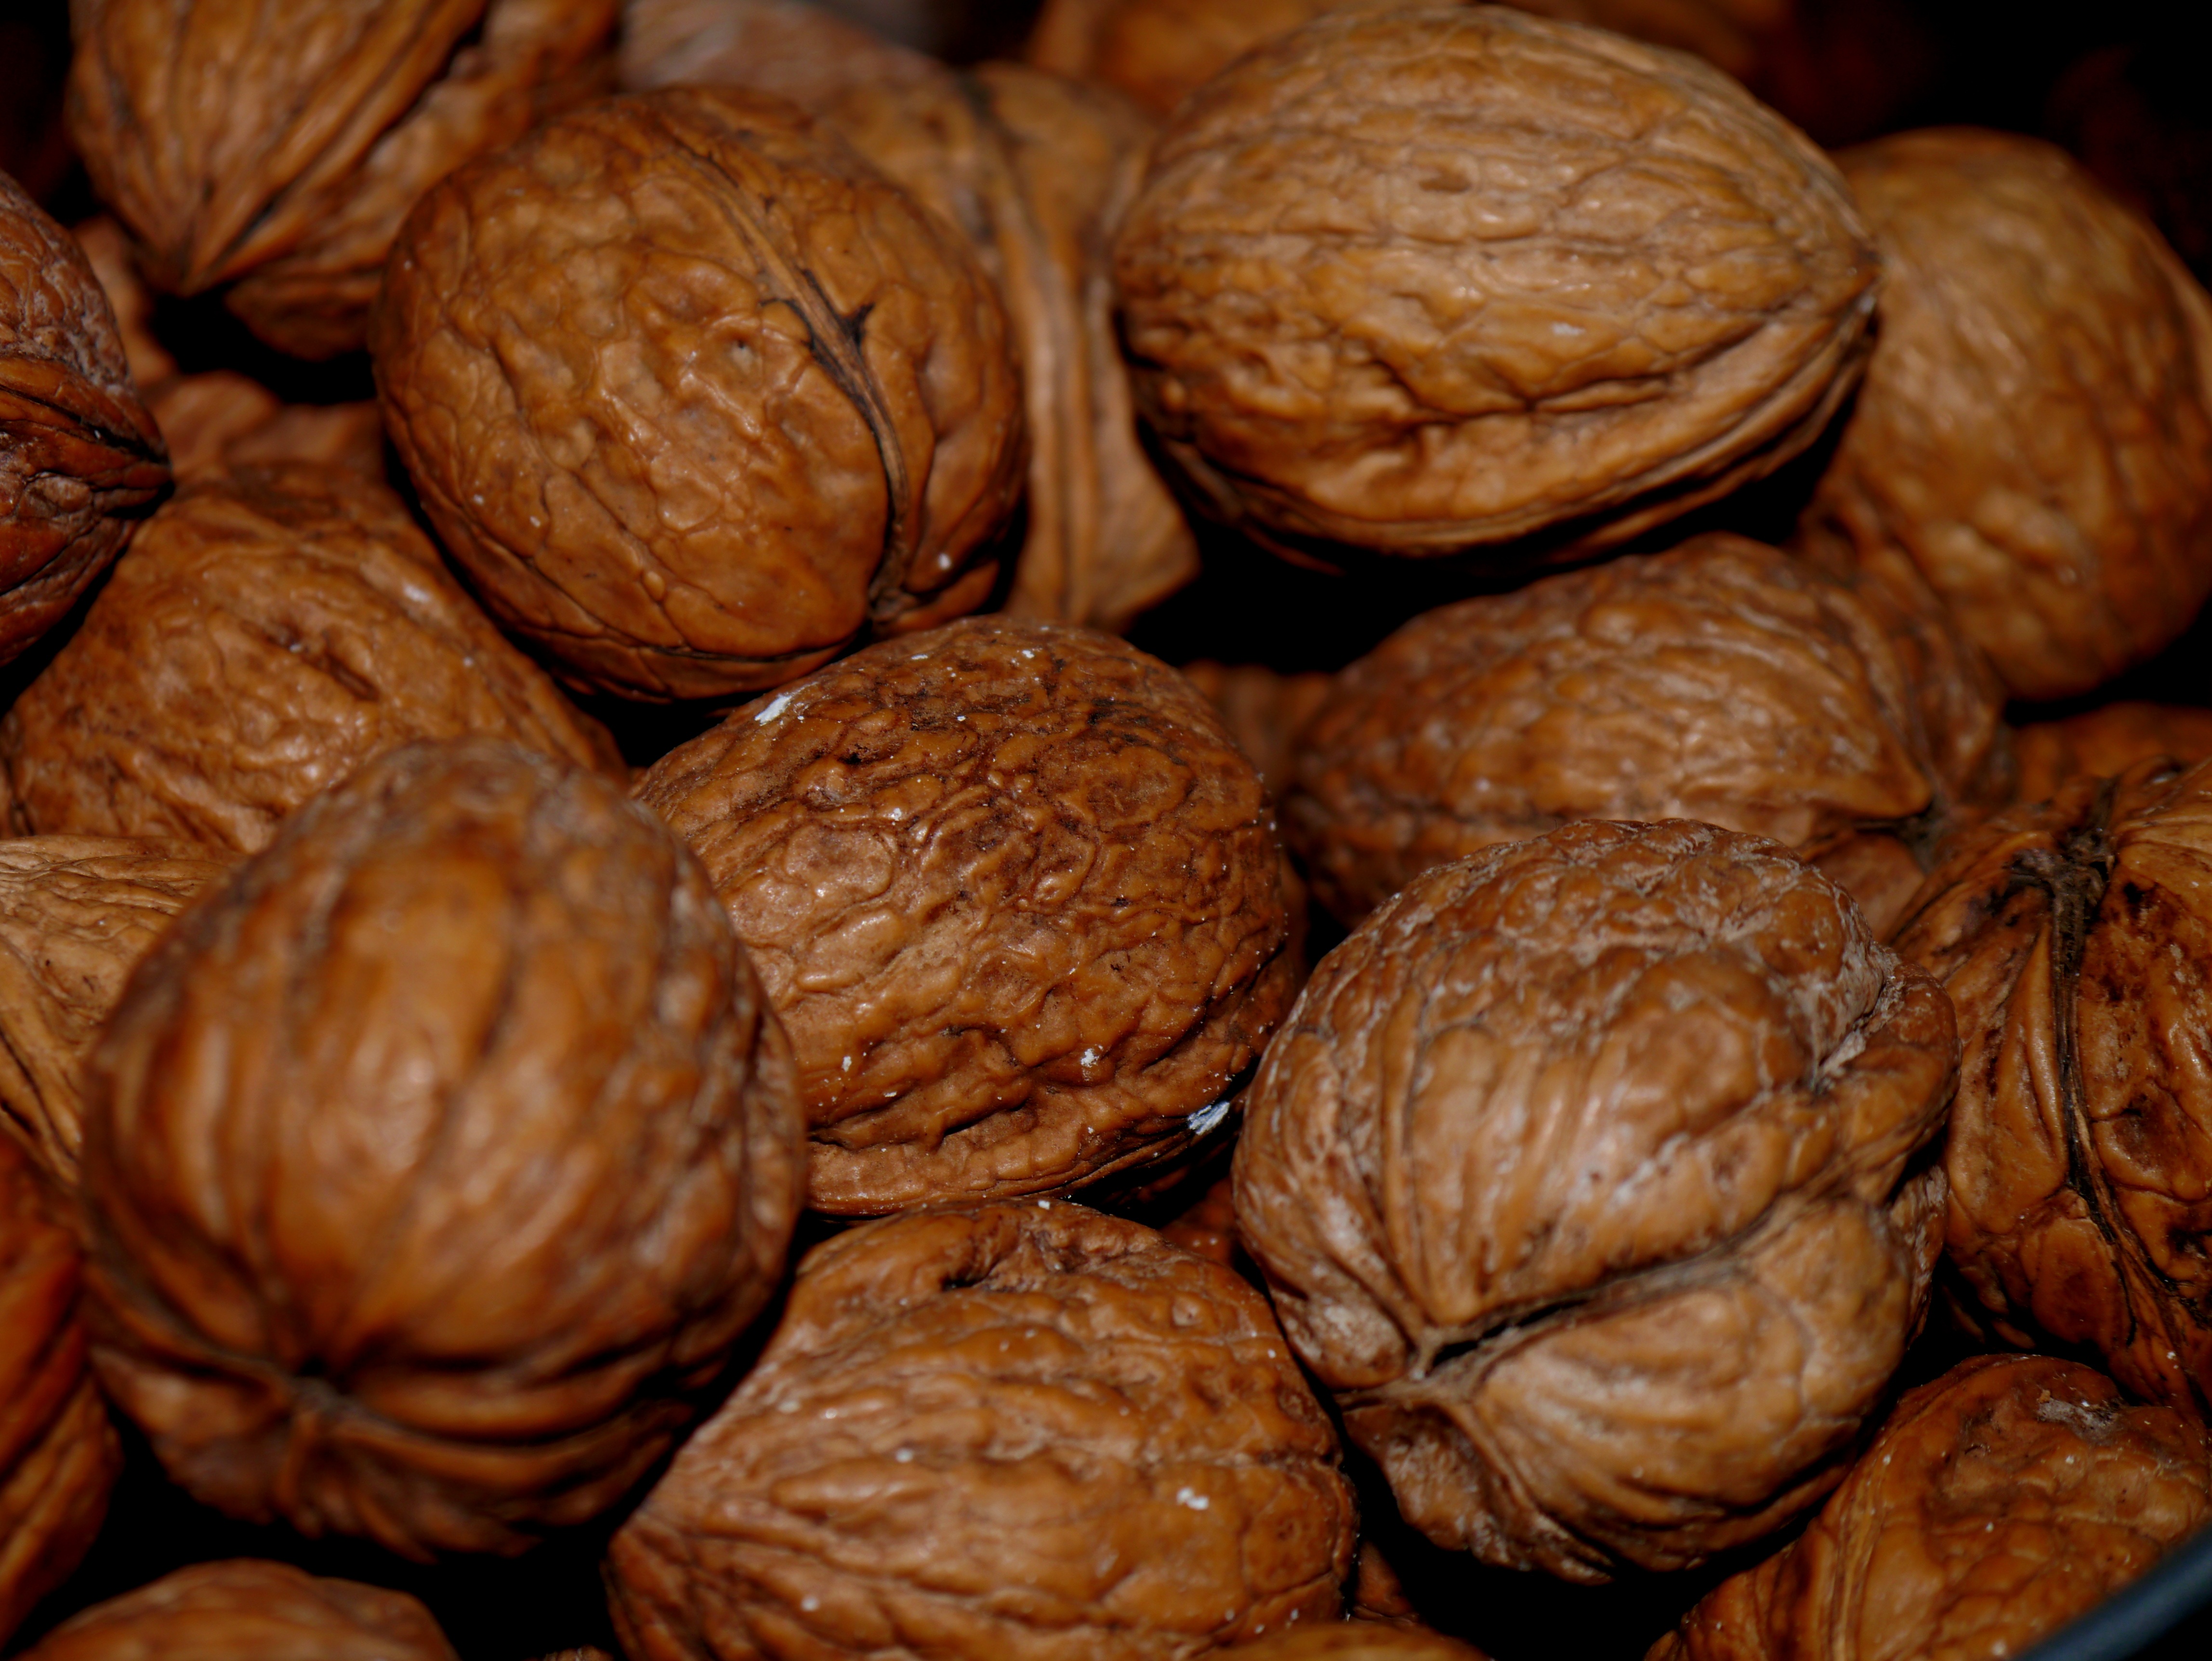
food, produce, brown, nut, eat, walnut, nuts, hazelnut, chestnut, nuts seeds, tree nuts